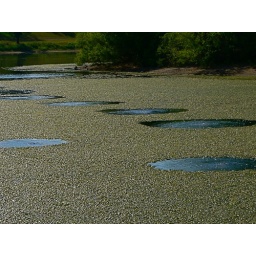
a daub of water peeks through the green smothering the low water in powderhorn lake